Adenanthos obovatus

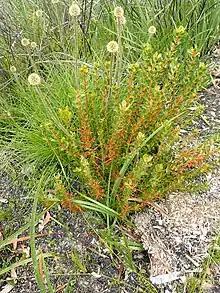
Habit near Denmark, Western Australia

Adenanthos obovatus, commonly known as basket flower (which usually refers to "Centaurea", though), or, jugflower, is a shrub of the plant family Proteaceae endemic to Southwest Australia. Described by French naturalist Jacques Labillardière in 1805, it had first been collected by Archibald Menzies in 1791. Within the genus "Adenanthos", it lies in the section "Eurylaema" and is most closely related to "A. barbiger". "A. obovatus" has hybridized with "A. detmoldii" to produce the hybrid "A. × pamela". Several common names allude to the prominent red flowers of the species. It grows as a many-stemmed spreading bush up to high, and about across, with fine bright green foliage. Made up of single red flowers, the inflorescences appear from April to December, and peak in spring (August to October).